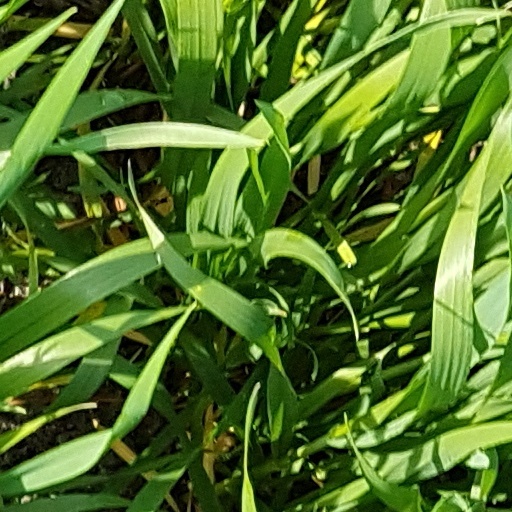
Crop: wheat